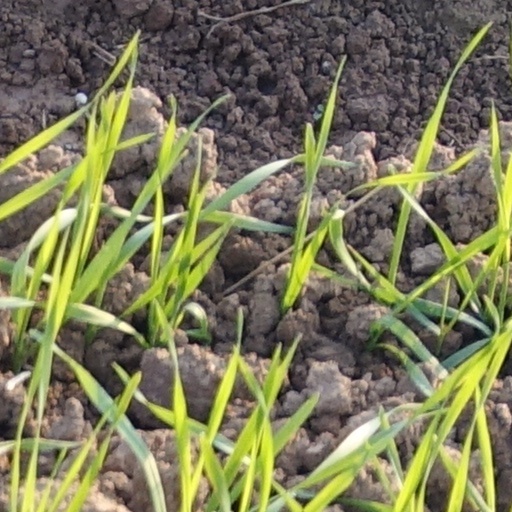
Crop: wheat